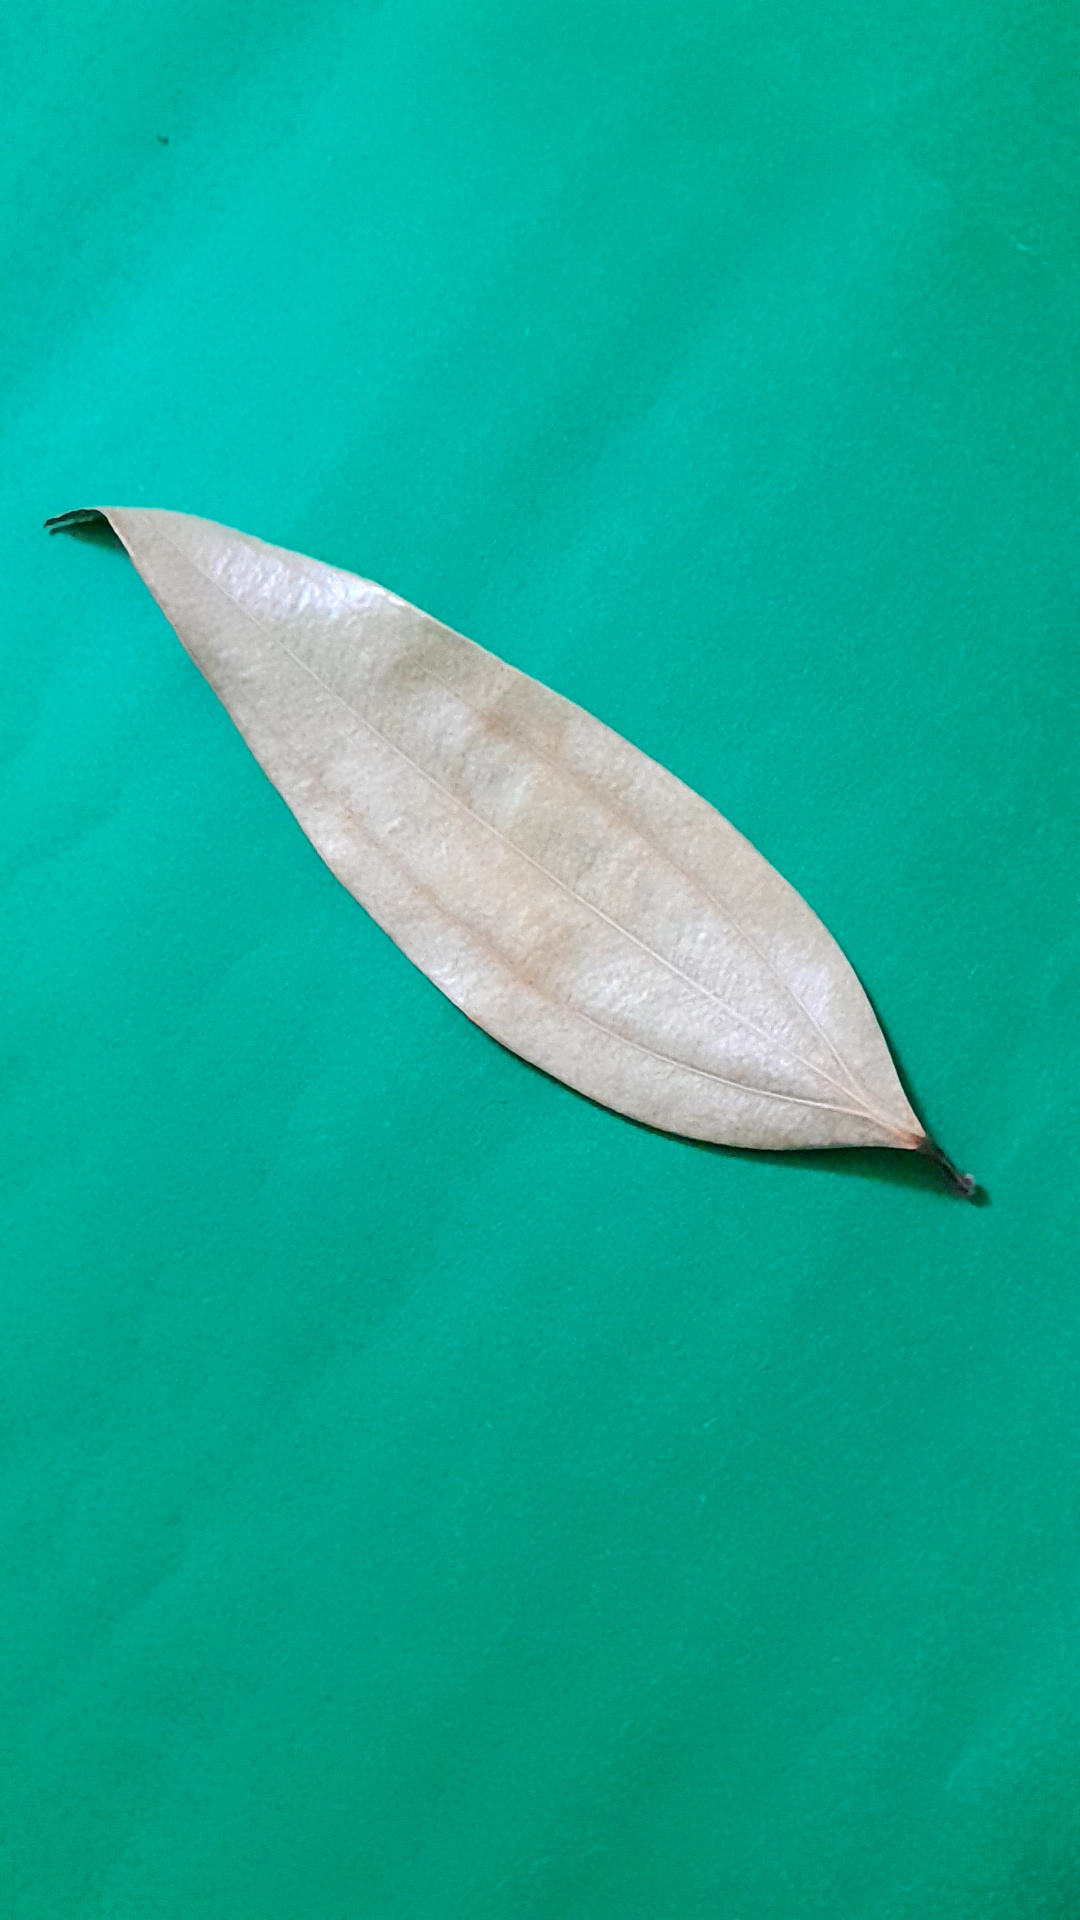
Label: Dry Leaf